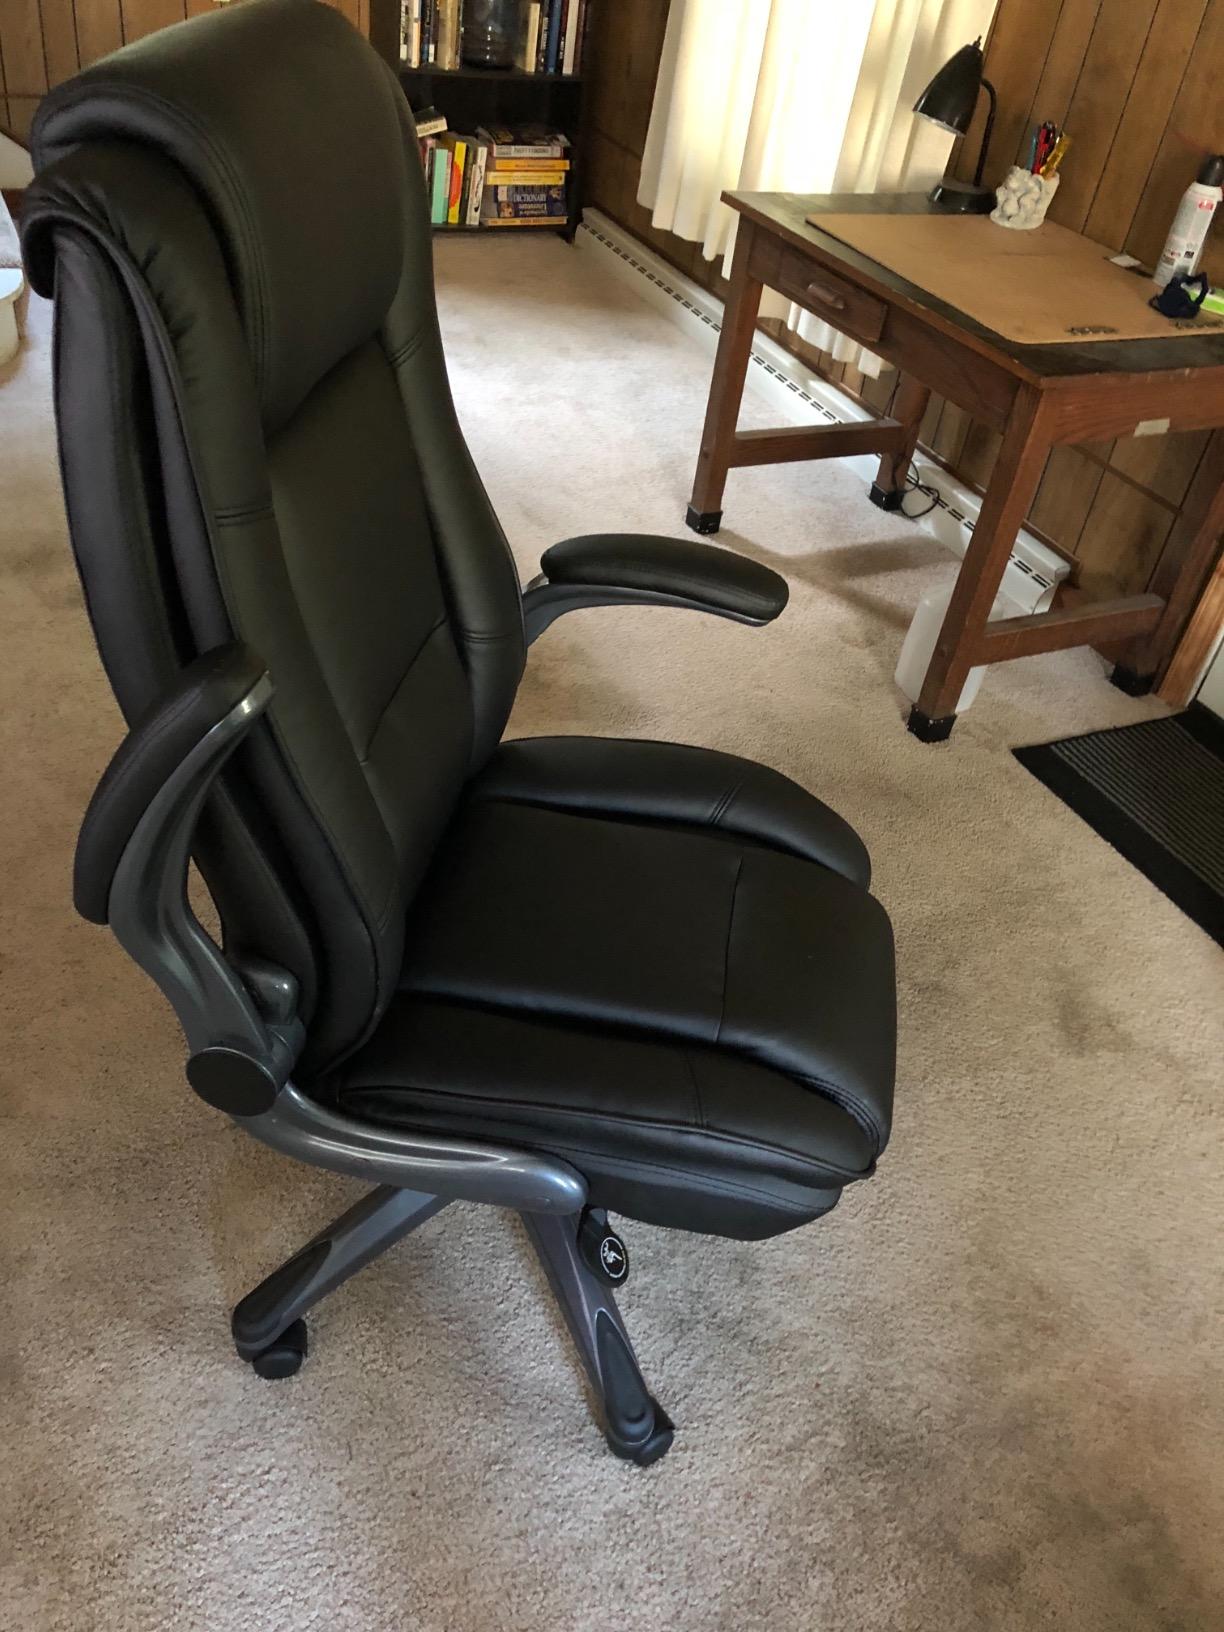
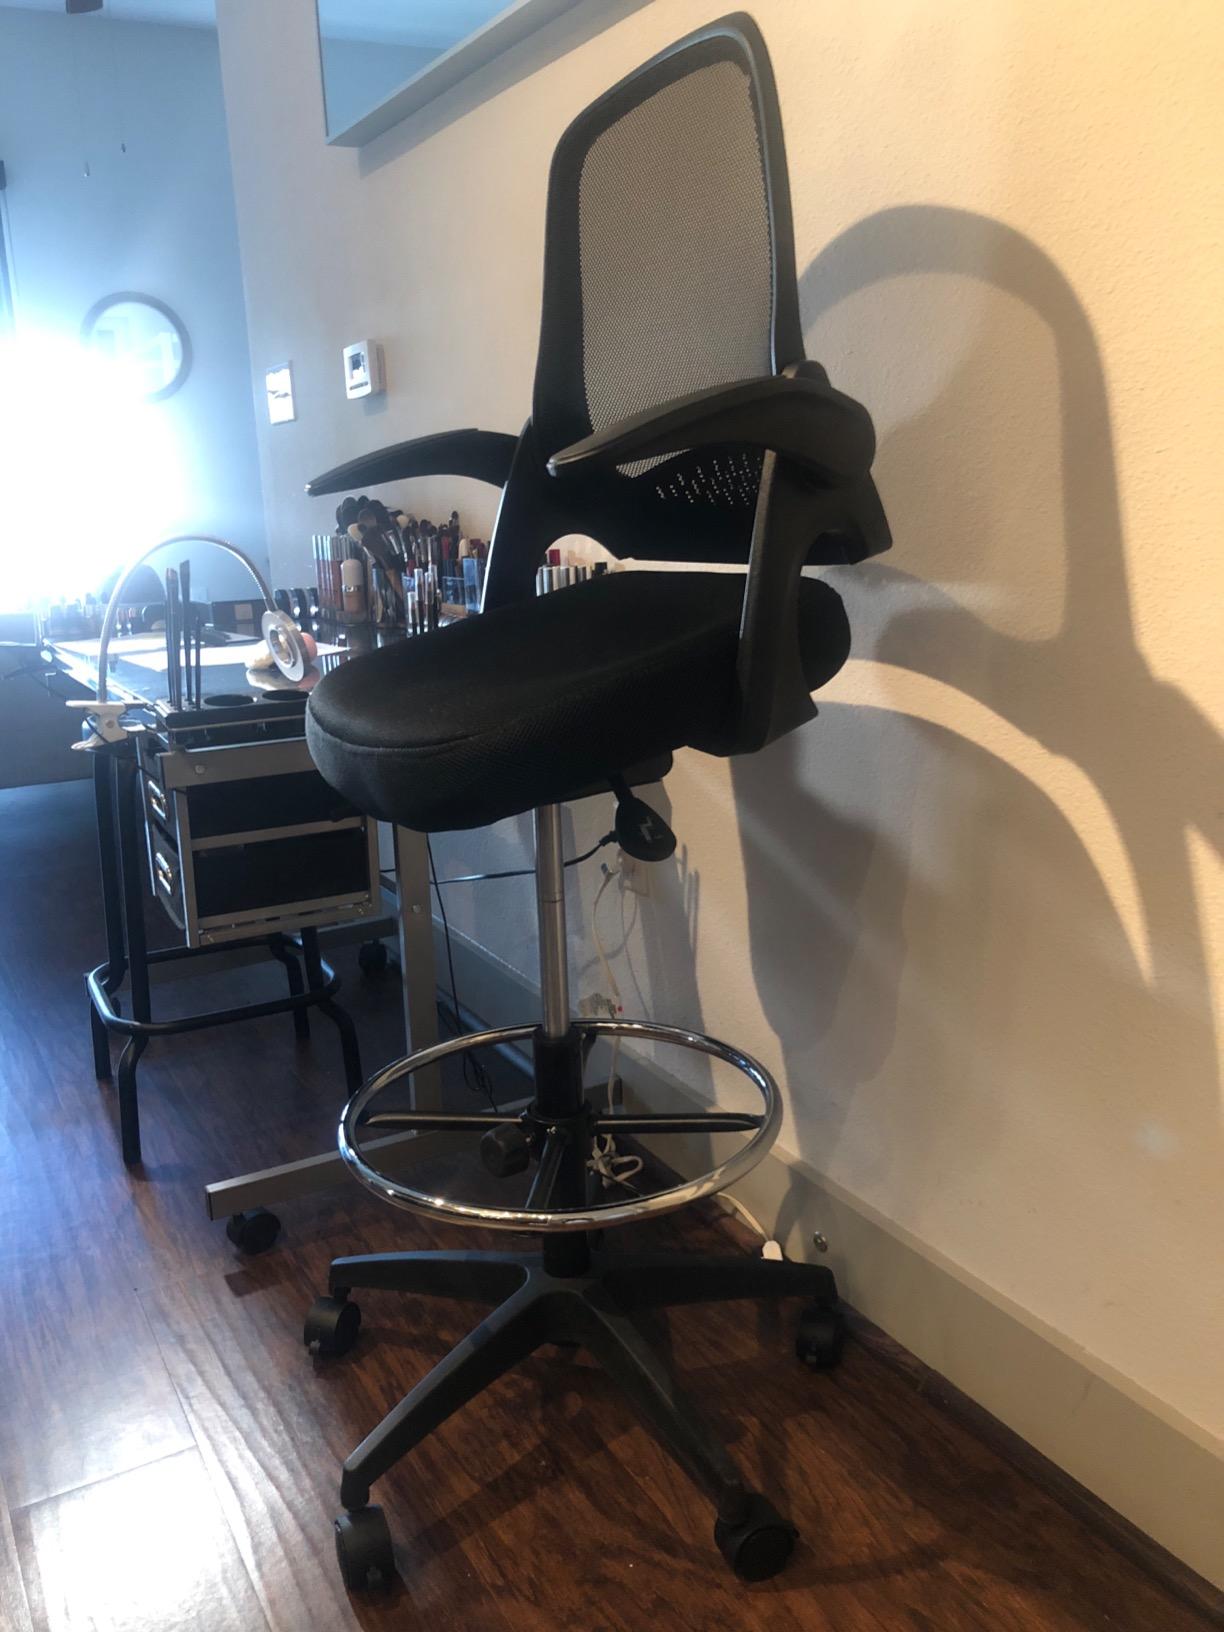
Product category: items_chair
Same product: no